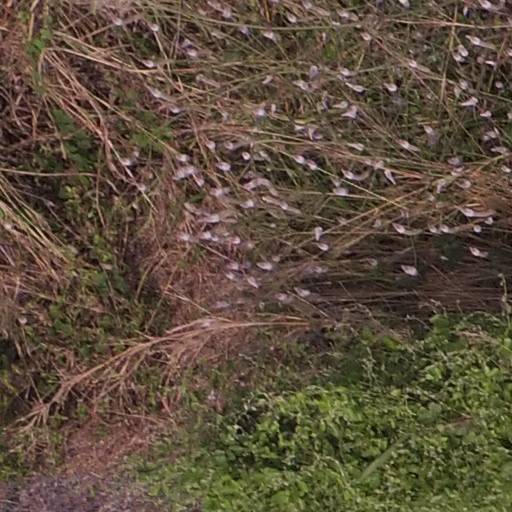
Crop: maize; corn